Arab Brazilians

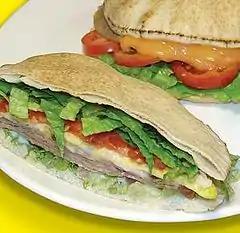
Beirute, an Arab-Brazilian sandwich.

Arab immigration has influenced many aspects of Brazil's culture – besides and beyond the Arabic influence inherited via Portugal, as, for instance, some Portuguese words of Arabic origin.